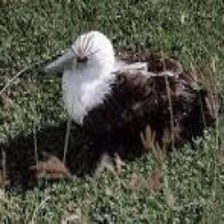
Species: ABBOTTS BOOBY
Scientific name: PAPASULA ABBOTTI